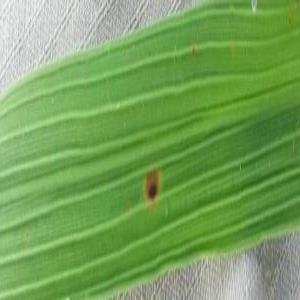
Disease: Brownspot